La Roda

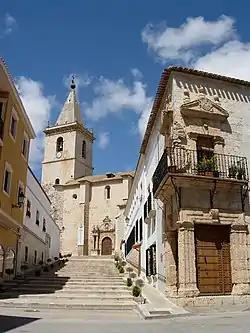
View of Pedro Carrasco Street, with the corner of Alcañabate in the foreground and the Church of El Salvador in the background

Although it is not precisely known when the lands now comprising the municipality of La Roda were first inhabited, the area has historically been a crossroads, and archaeological finds include Celtiberian and Roman remains.